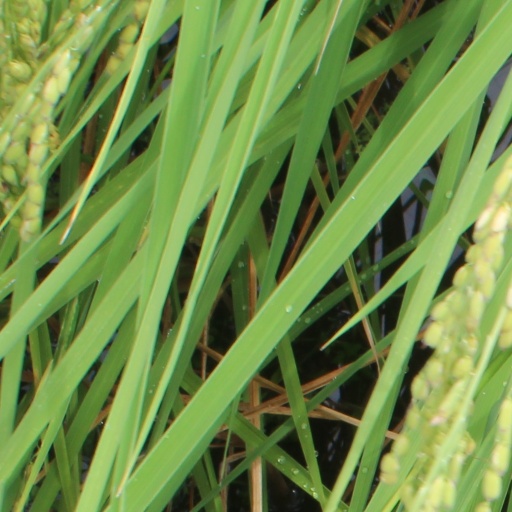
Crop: rice